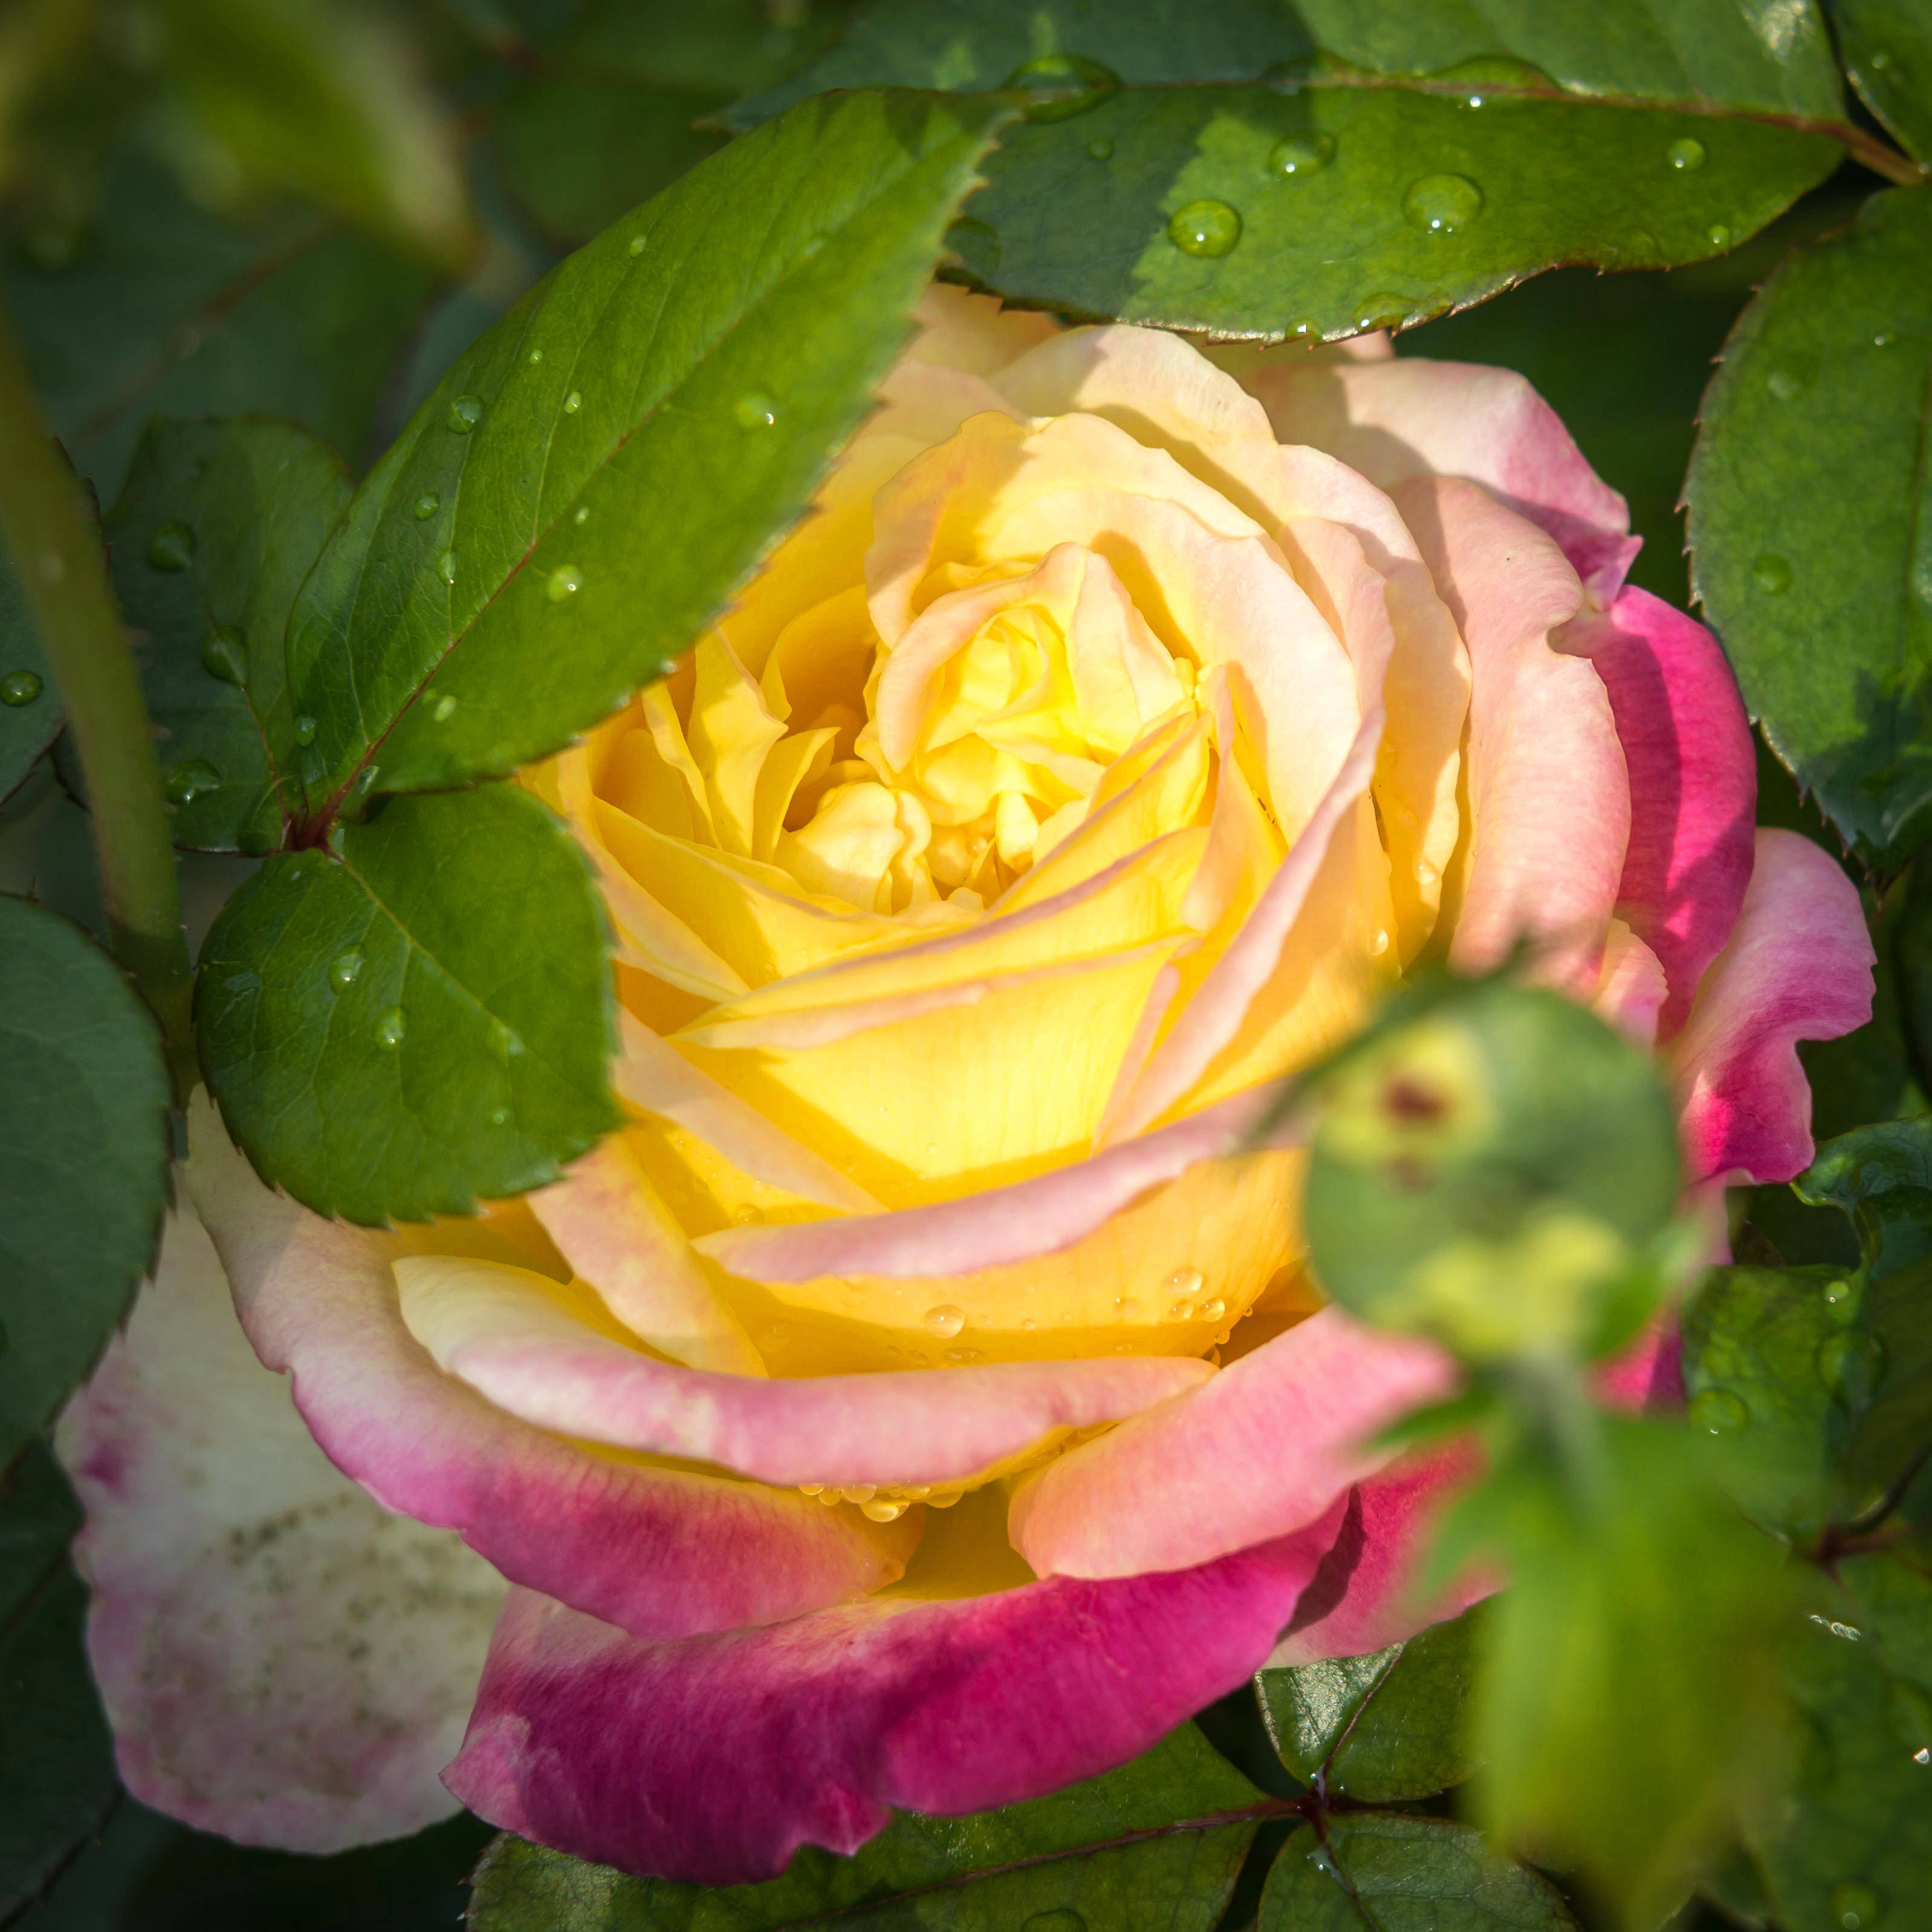
water, blossom, plant, rain, flower, petal, bloom, raindrop, love, rose, romantic, yellow, pink, flora, drip, drop of water, floribunda, rose bloom, valentine's day, beaded, flowering plant, garden roses, rose family, pullman orient express, raindrop rose, land plant, rosa centifolia, rose order, austrian briar